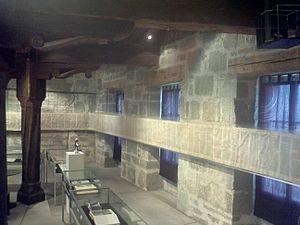
Le Musée Gutenberg est un musée consacré à l'imprimerie en général et à Gutenberg en particulier, situé à Fribourg, en Suisse.